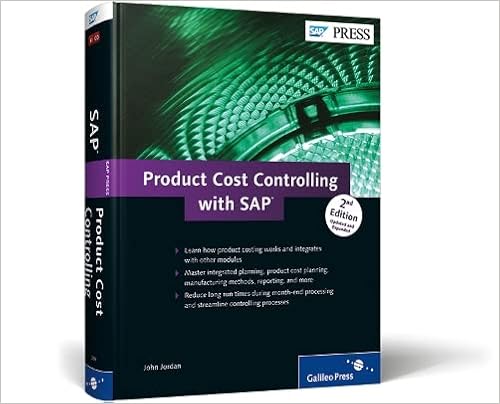
Product Cost Controlling with SAP: SAP CO-PC
Category: Books
About the Author John Jordan is Founder and Principal Consultant at ERP Corp. and has worked with many clients worldwide. He regularly speaks at conferences and publishes articles, and is considered one of the leading experts in Controlling by clients and peers.
Features: If you are looking for a resource that shows you how to set up Controlling for Product Costing and how it integrates with other modules, this book is for you. Whether you are in Financials, Production Planning, Purchasing, Sales and Distribution, or have interest in the integrated areas of product costing, this book will teach you how overhead costs flow from financial postings to cost centers and then on to manufacturing orders. Find answers to your questions regarding the material ledger, transfer pricing, and reporting and discover how to address common problem areas, including month-end processing, long run times, and message and variance analysis. This new edition includes updated content on cost object hierarchies, engineer-to-order, and make-to-order, as well as new case studies and real-world examples.